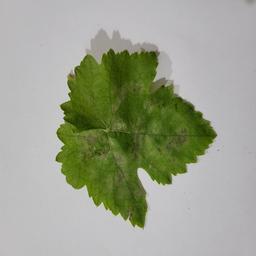
Label: Powdery Mildew